Solitude Farm

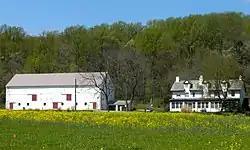
Solitude Farm, April 2010

The Solitude Farm is an historic, American home that is located in West Whiteland Township, Chester County, Pennsylvania.